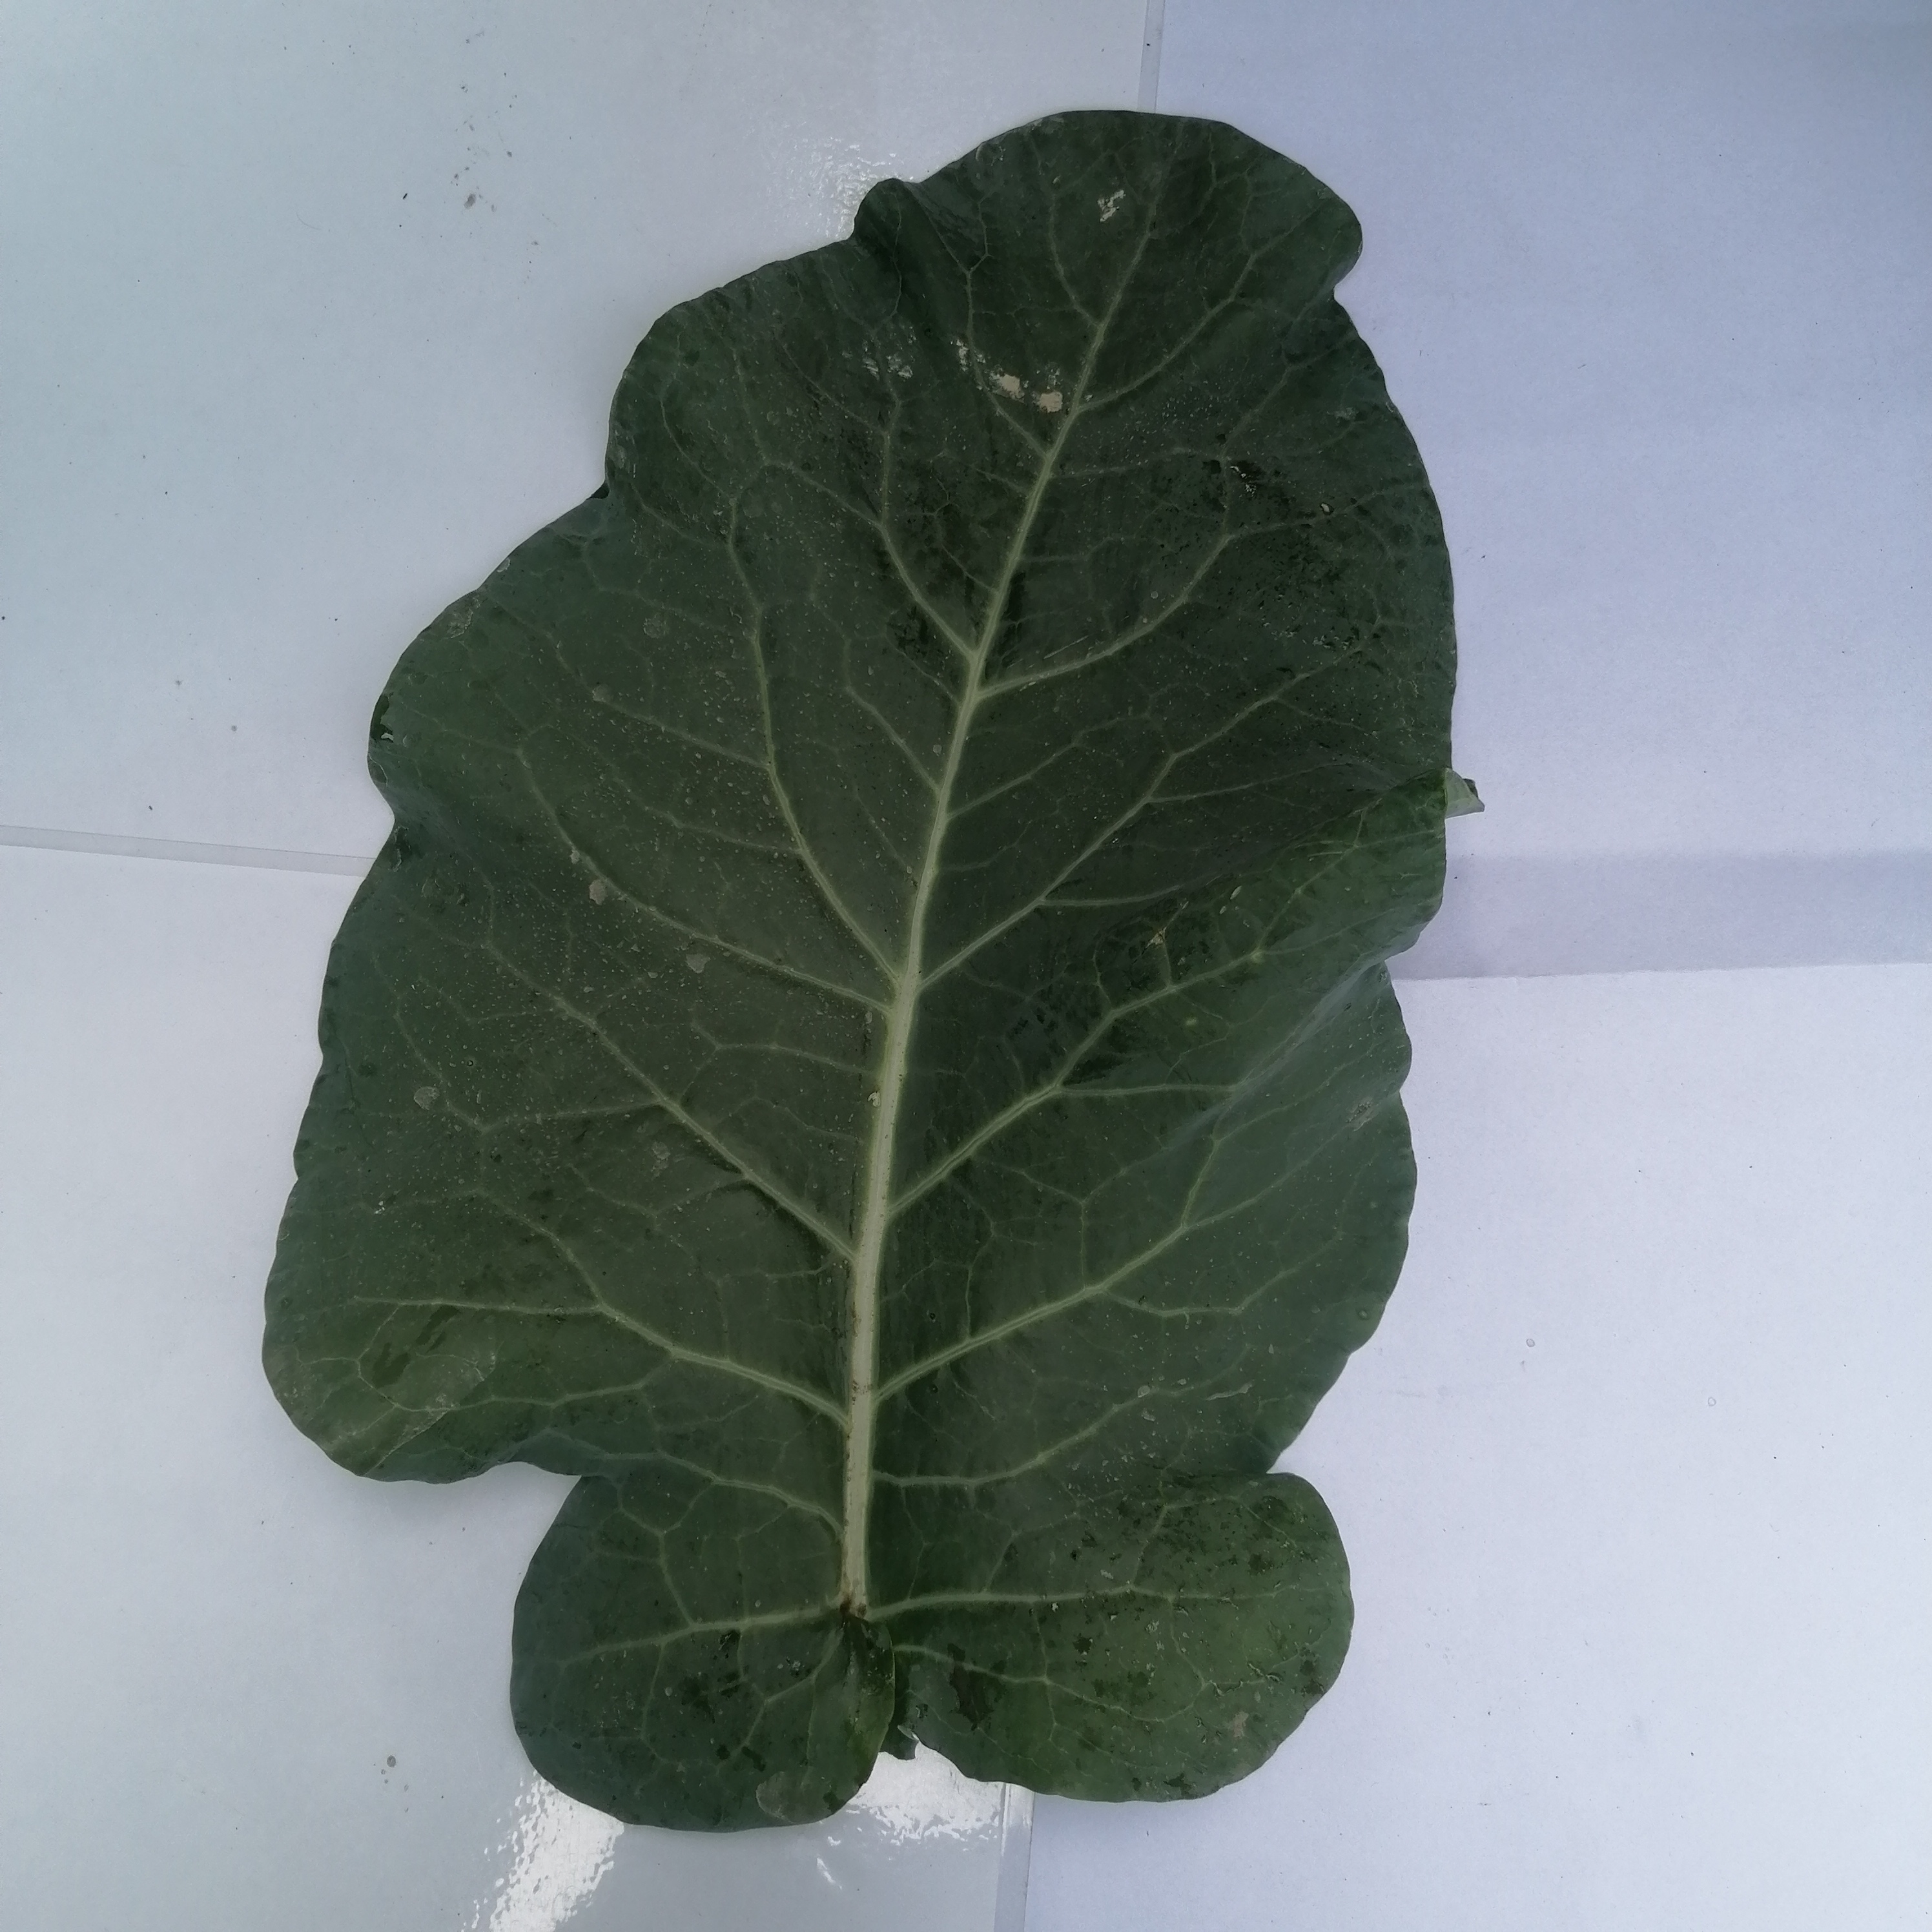
Label: Healthy